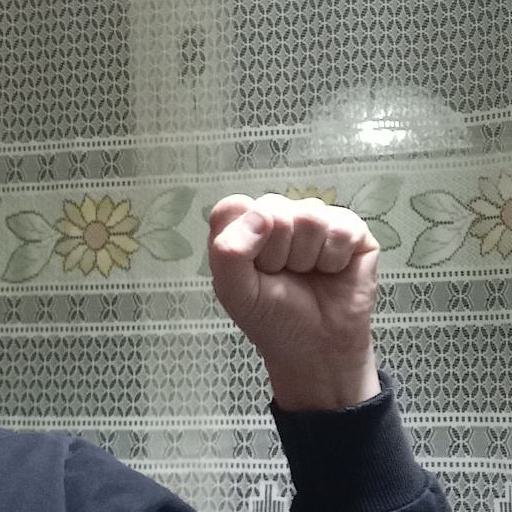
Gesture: fist